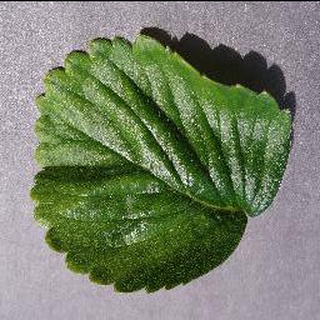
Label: healthy_strawberry